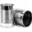
Label: can